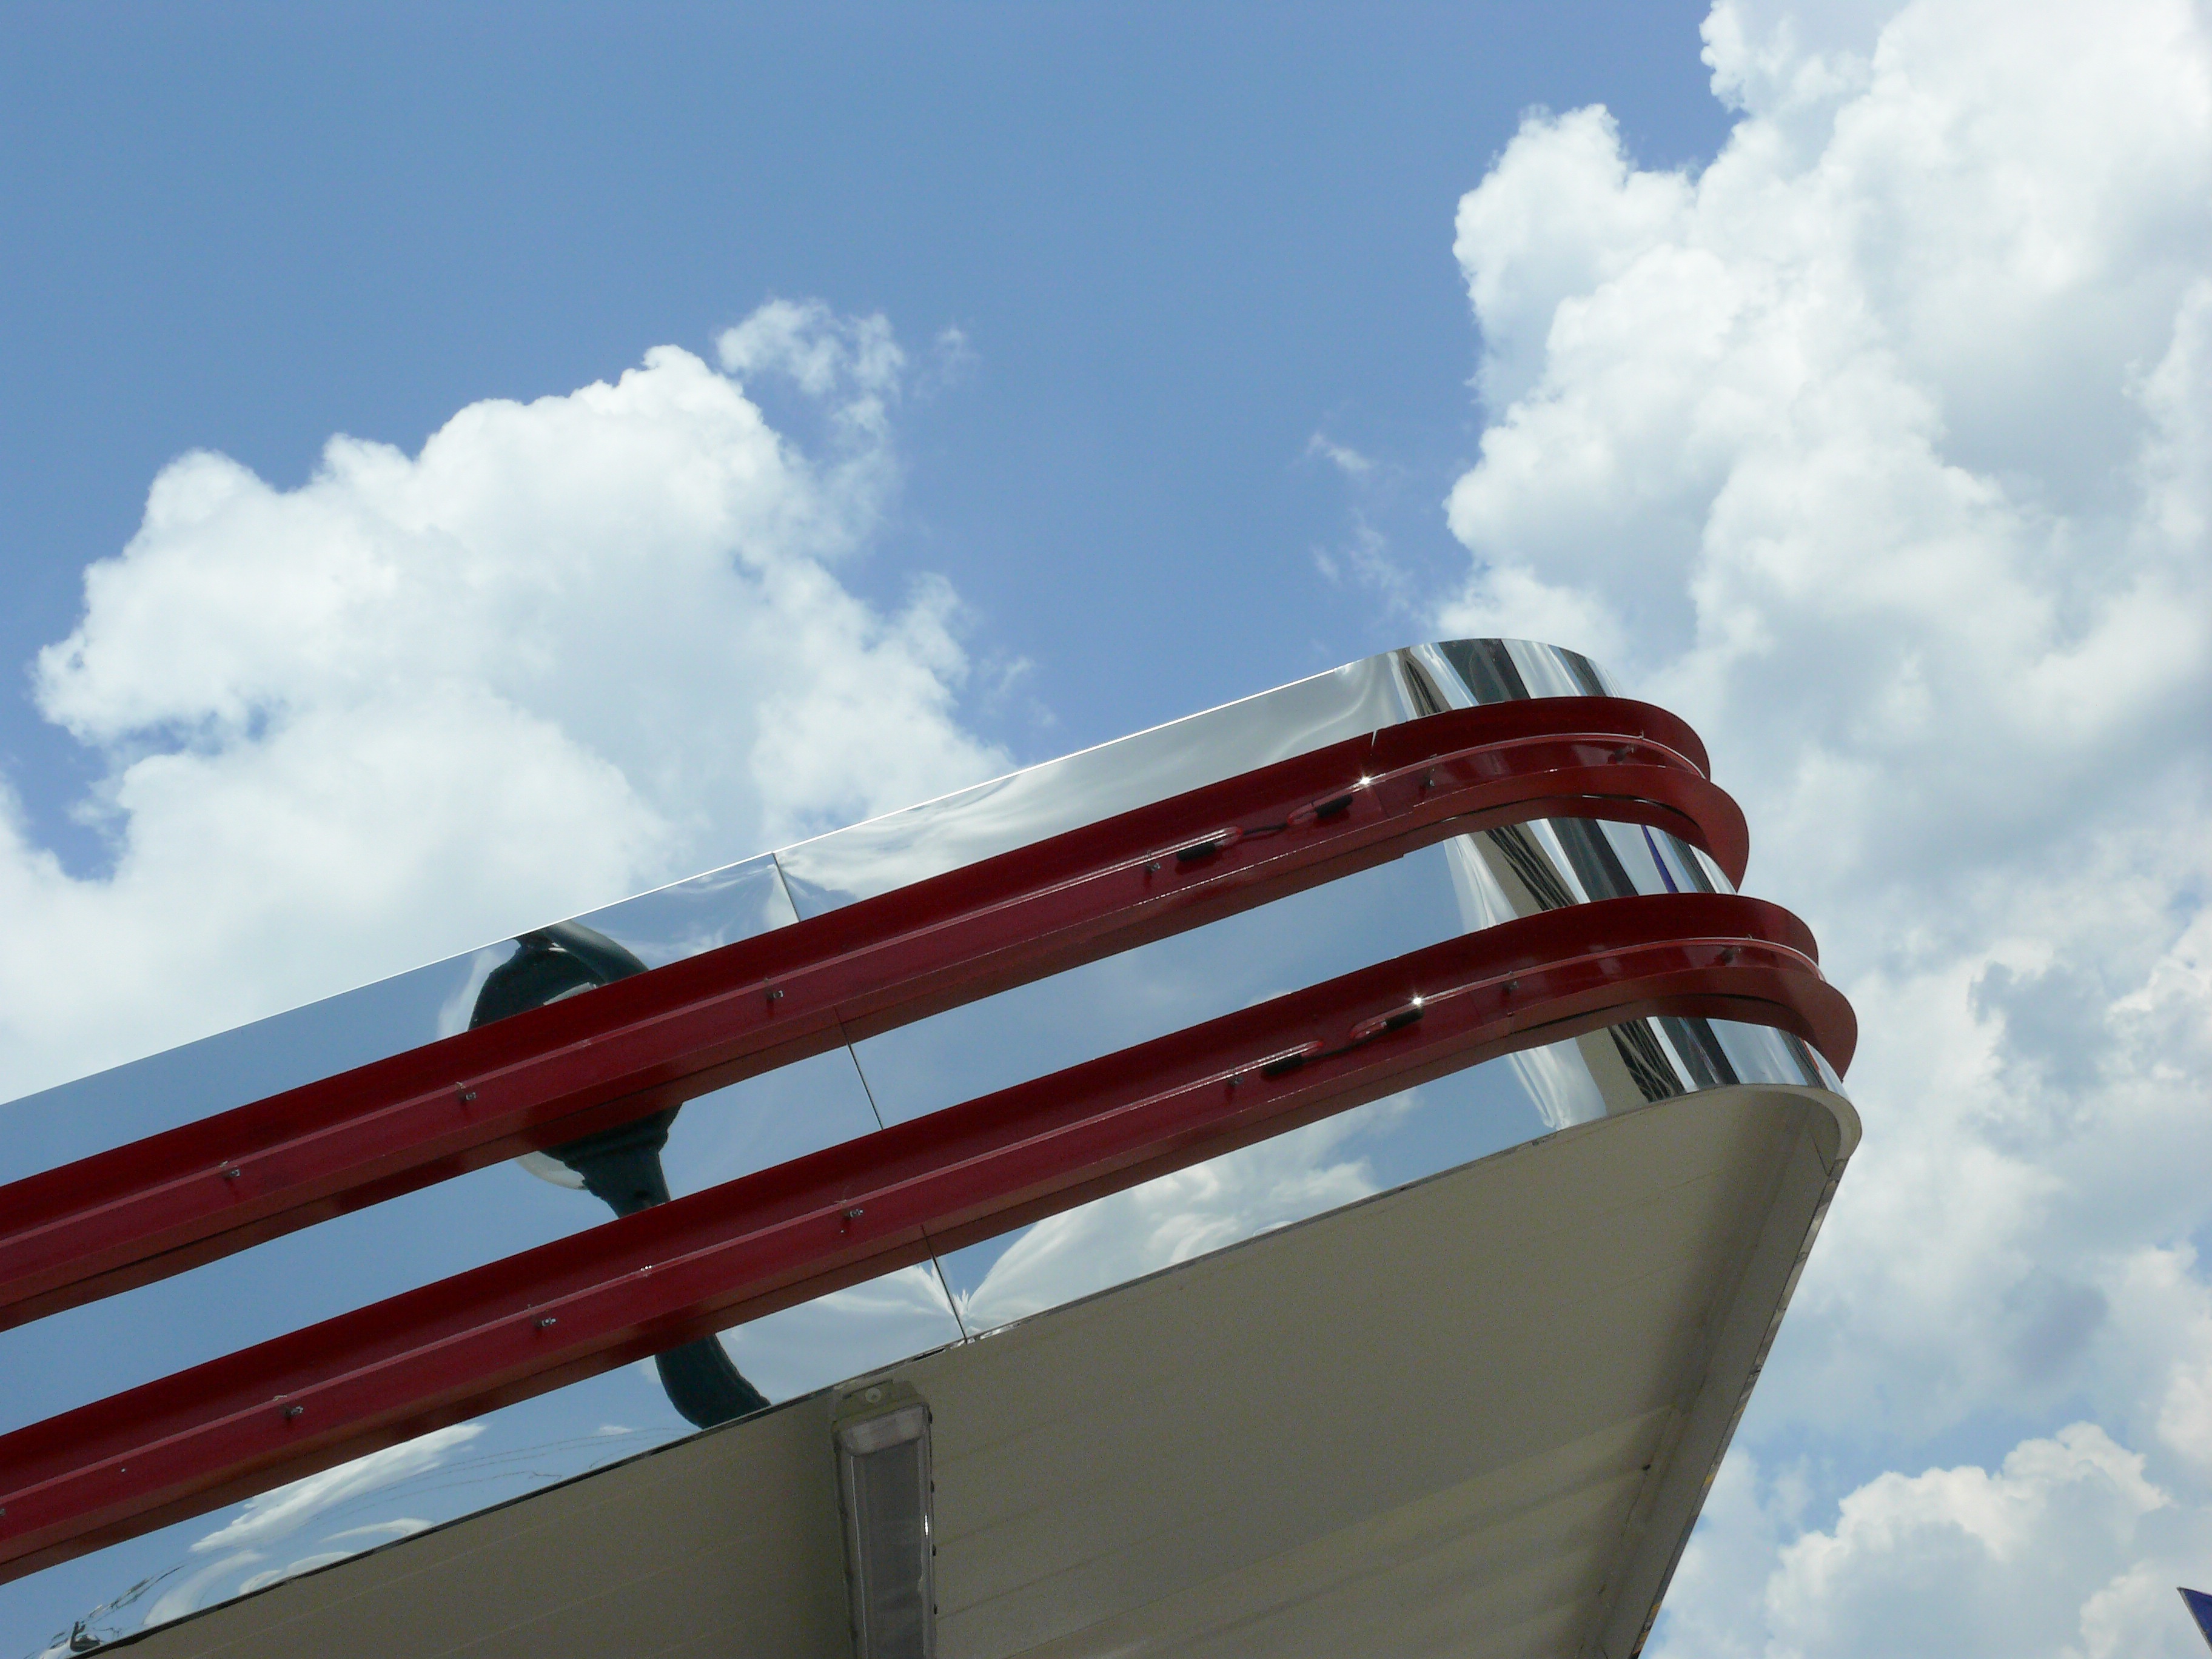
cloud, structure, sky, roof, red, tower, blue